Halfback (American football)

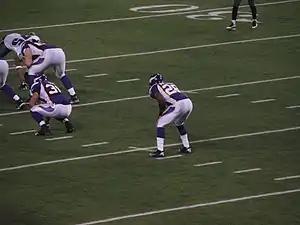
Adrian Peterson lined up at halfback

A halfback (HB) is an offensive position in American football, whose duties involve lining up in the offensive backfield and carrying the ball on most rushing plays, i.e. a running back. When the principal ball carrier lines up deep in the backfield, and especially when that player is placed behind another player (usually a blocking back), as in the I formation, that player is instead referred to as a tailback (TB).